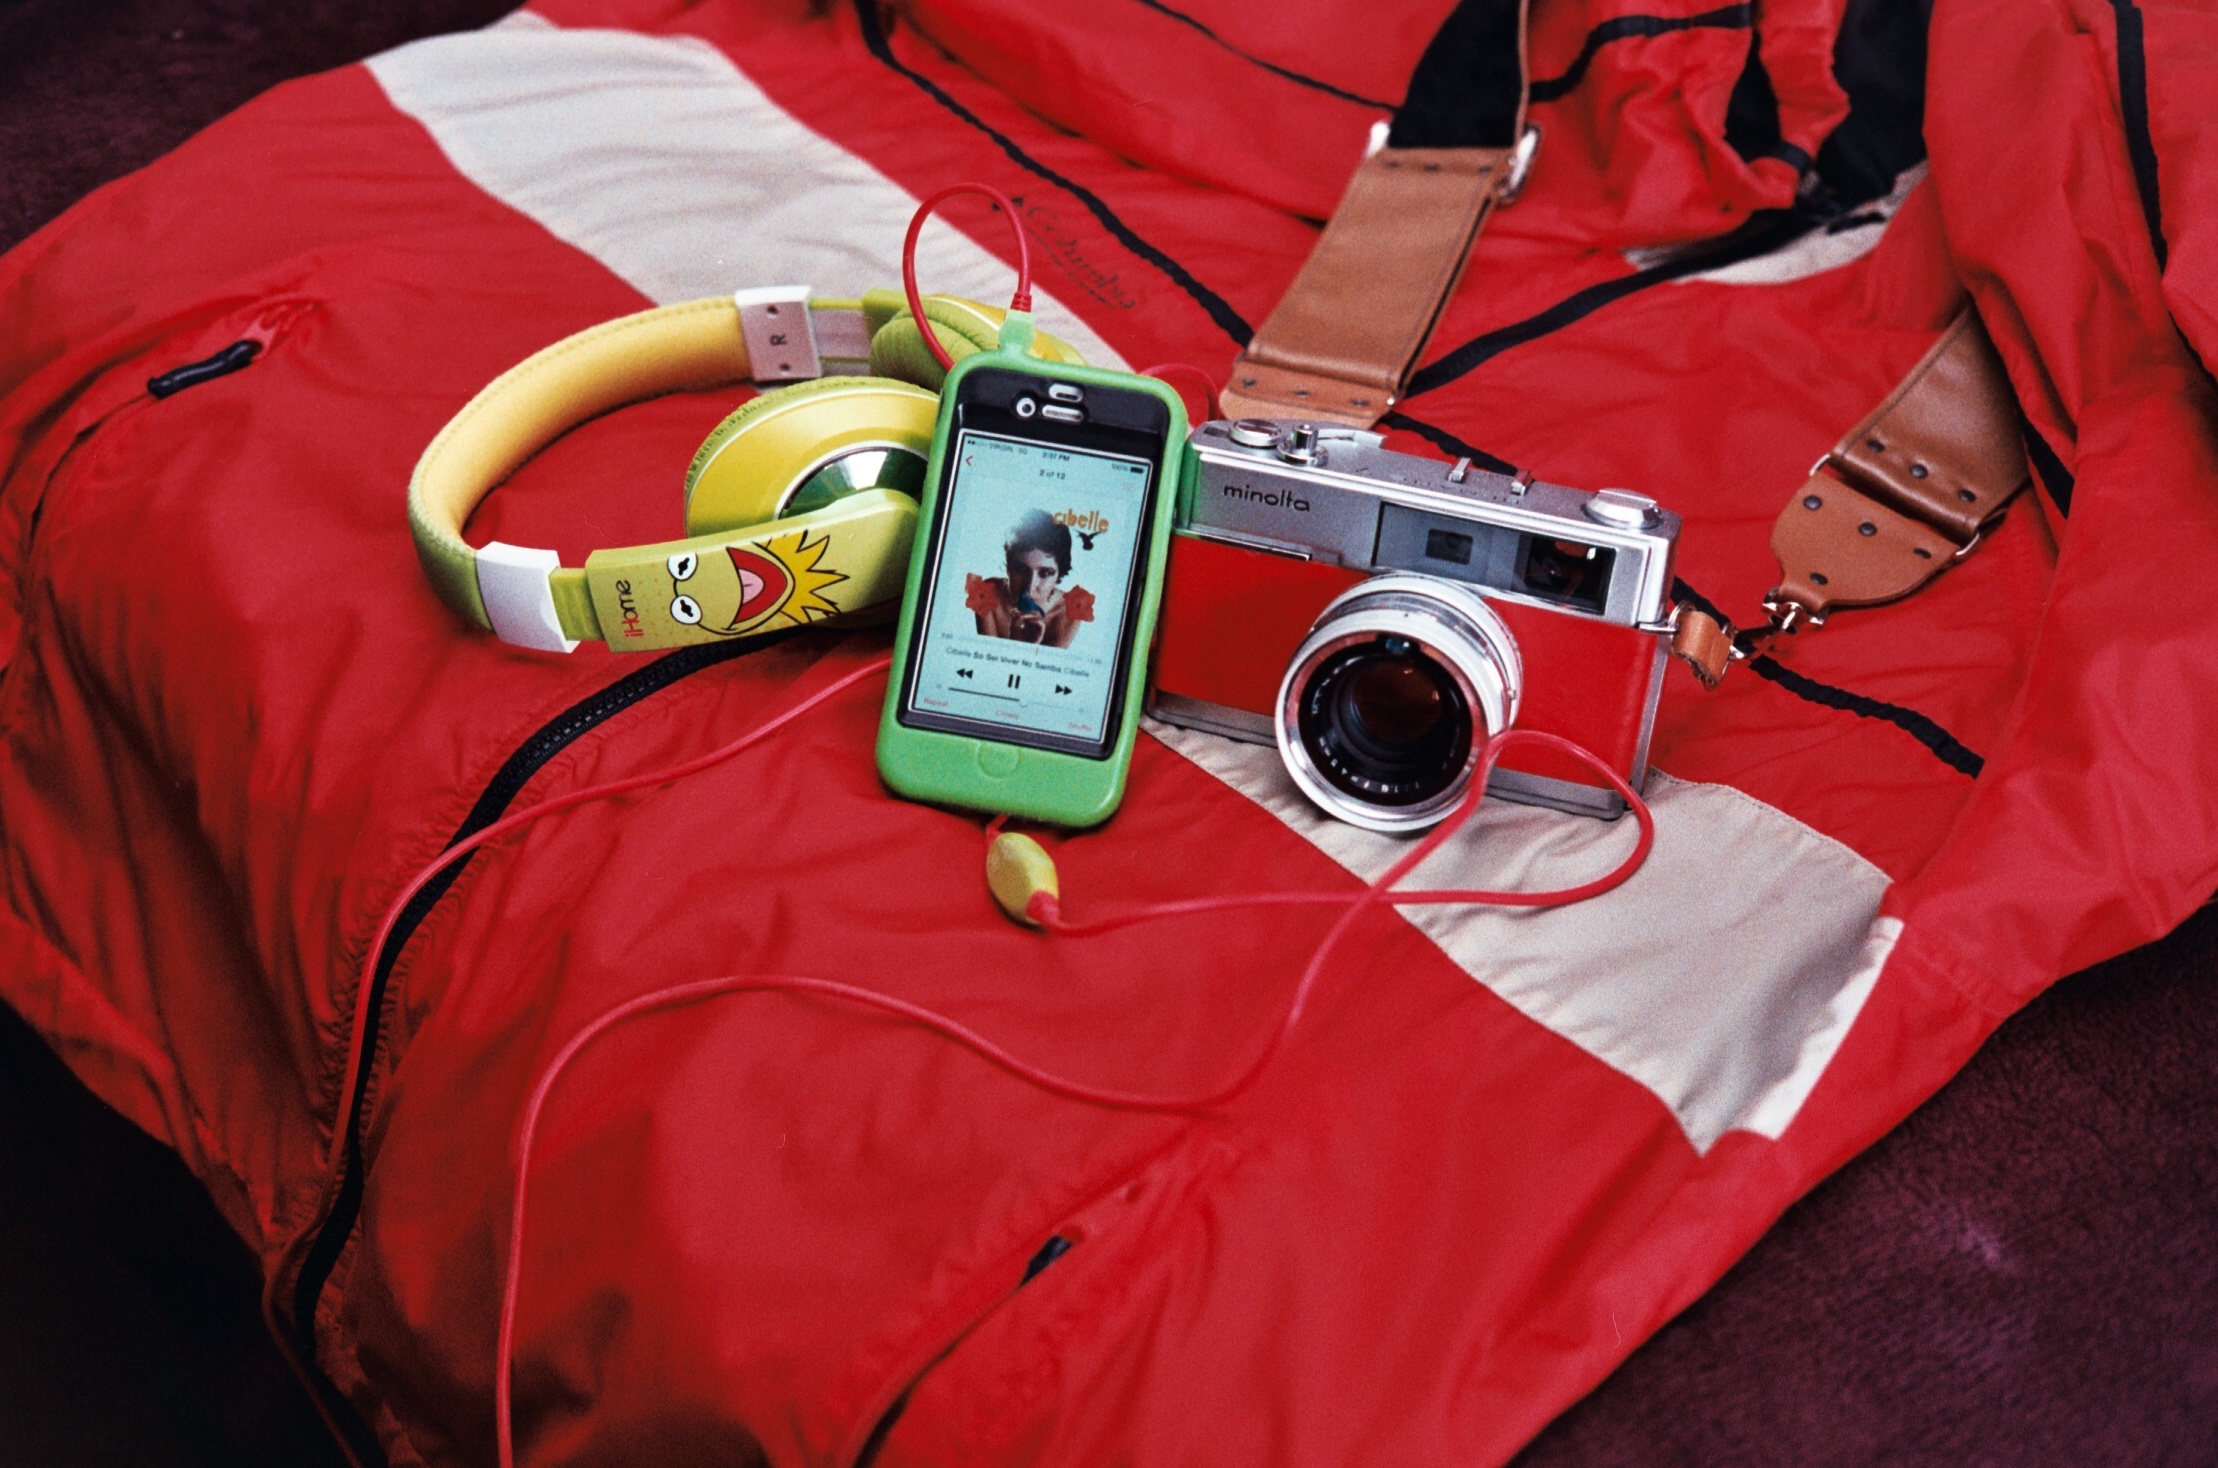
iphone, film, green, red, color, frog, headphones, kermit, brasileira, brazilian, emergency, columbia, konicaautos2, fujifilmproplusii200, minoltahimatic7, itunes, windbreaker, cibelle, rangerfinder